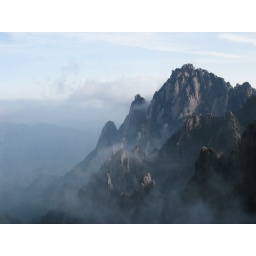
yellow mountain in china